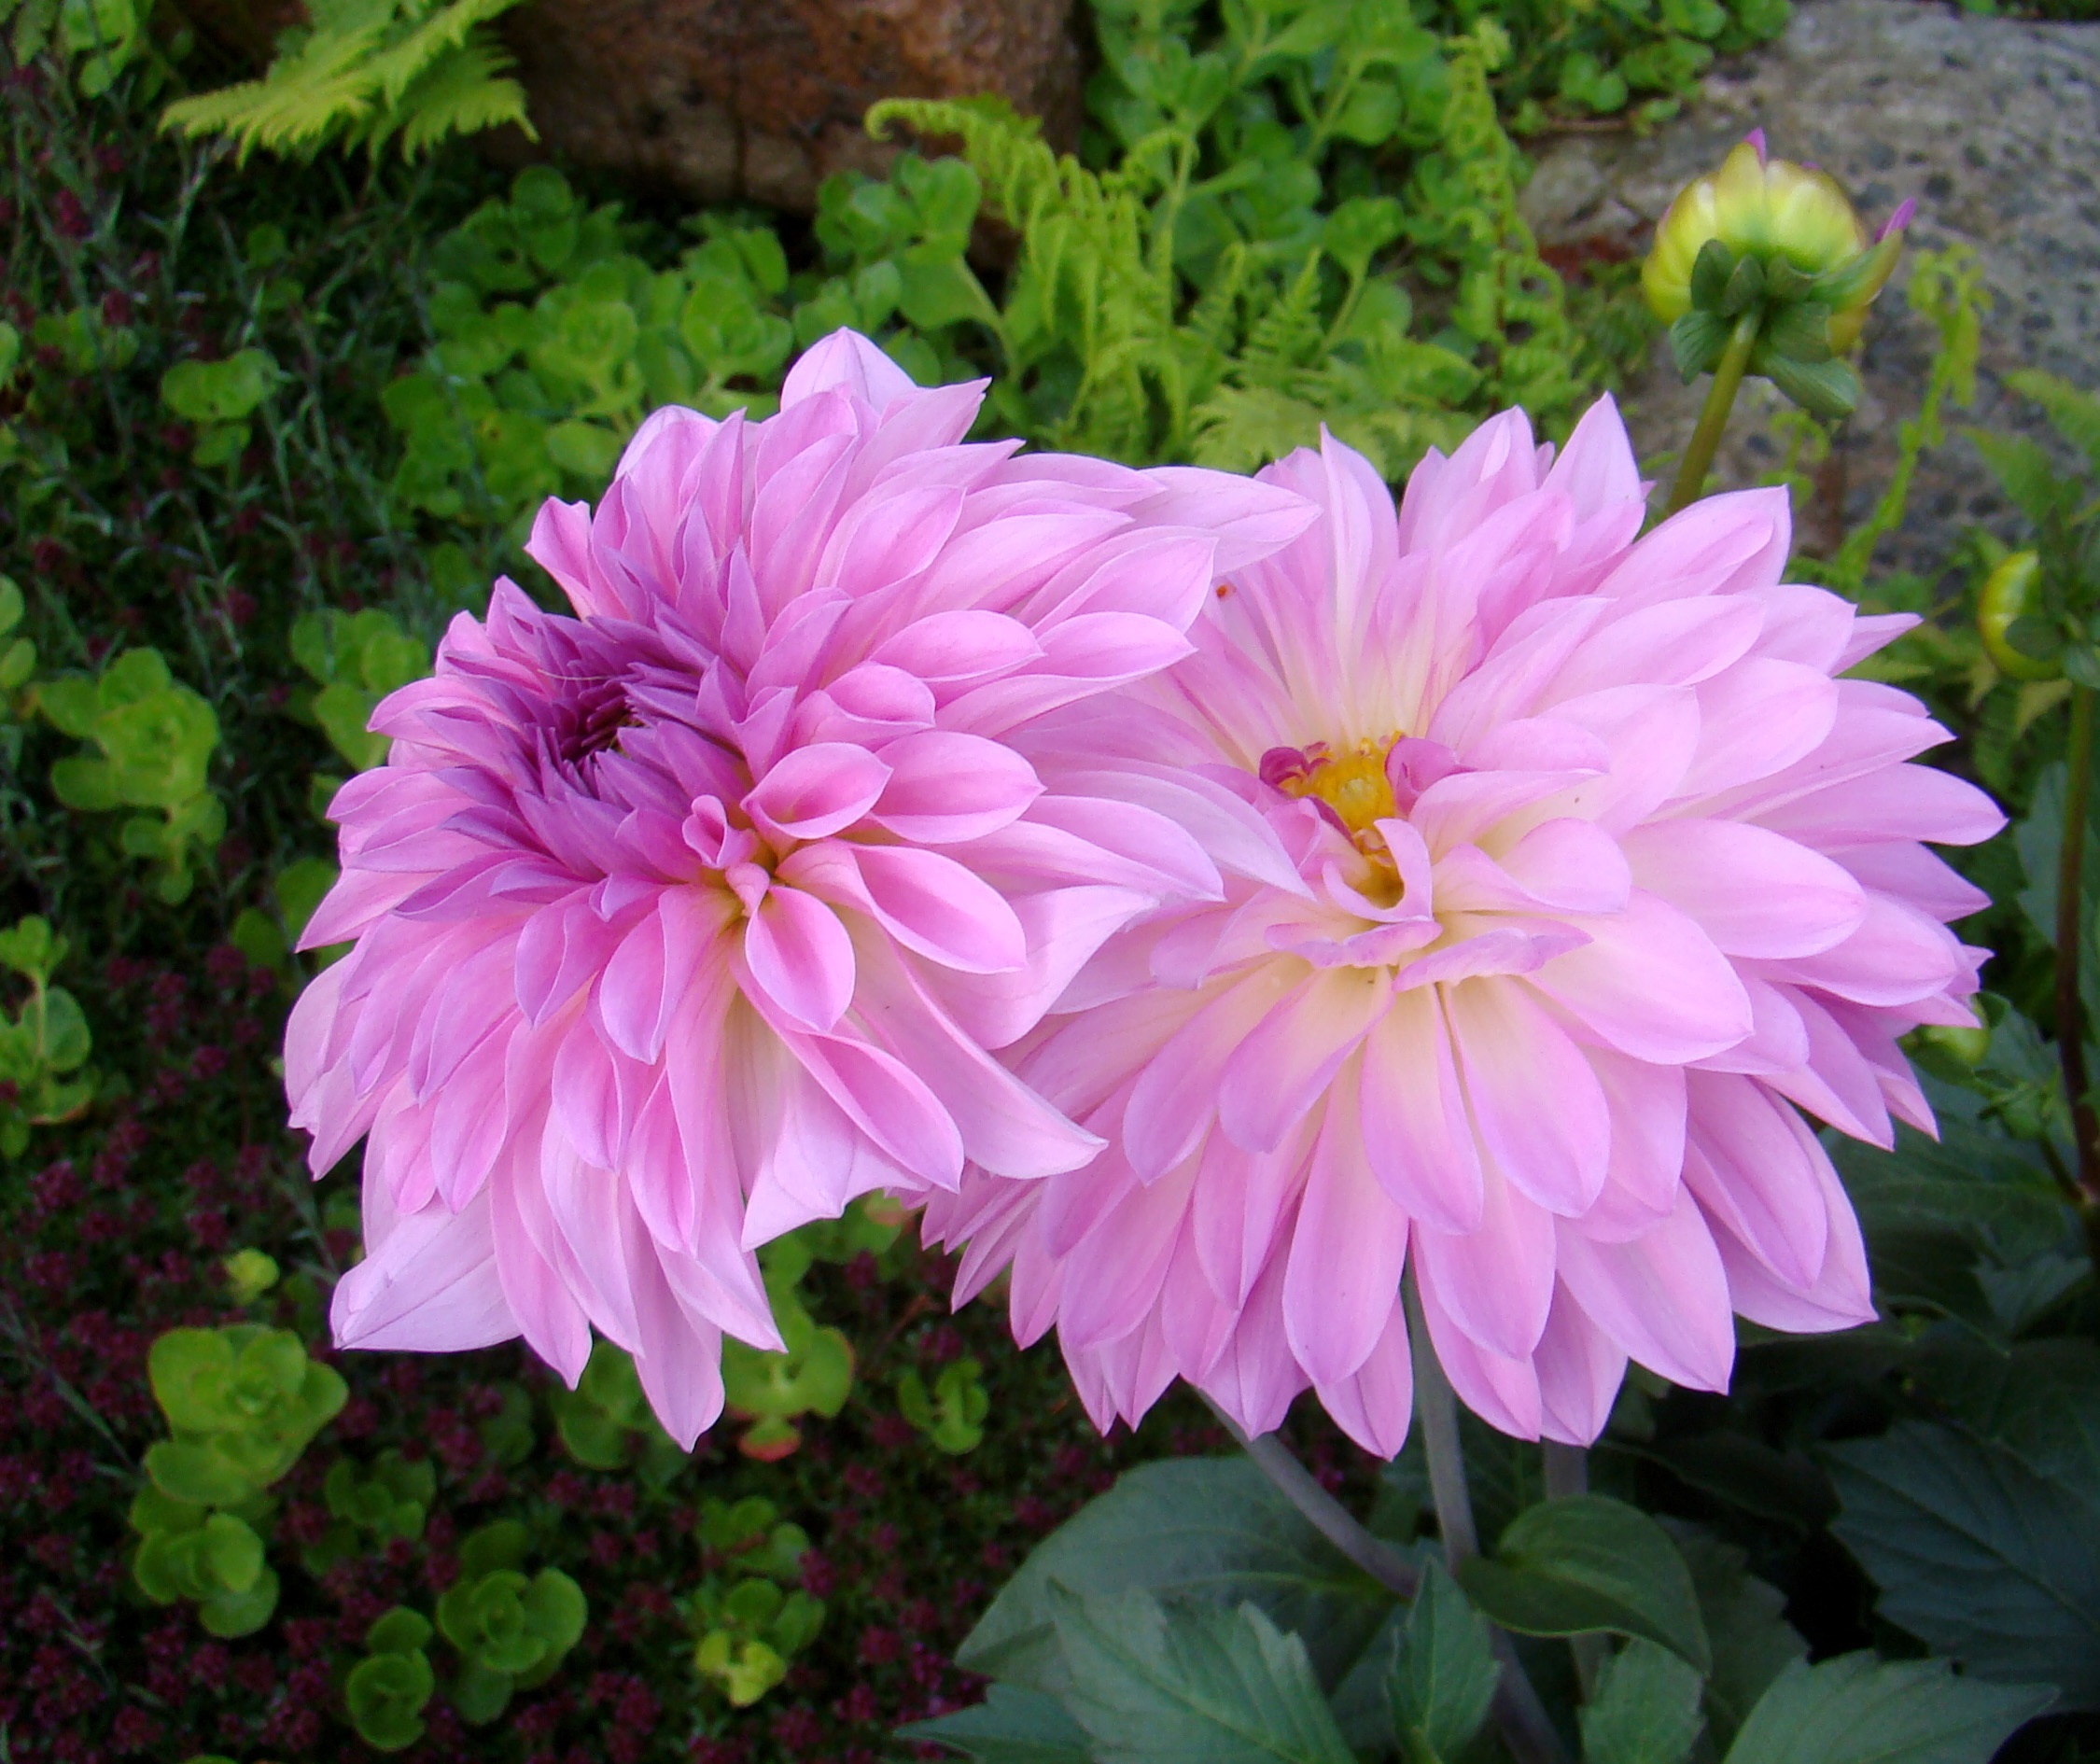
plant, flower, purple, petal, summer, garden, dahlia, flowering plant, daisy family, dalia, asterales, annual plant, land plant, garden cosmos